Gilles Duceppe

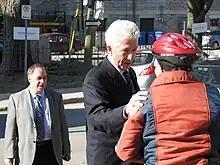
Gilles Duceppe discussing with a voter during the 2011 federal election campaign.

Duceppe's Bloc, along with the Stephen Harper's Conservatives and Jack Layton's NDP, worked together on November 28, 2005 to pass a motion of no confidence in the minority Liberal government of Prime Minister Paul Martin after findings in the Sponsorship Scandal. In the resultant 2006 federal election, many Bloc insiders believed that Duceppe's popularity, combined with the unpopularity of the federal Liberal Party in Quebec, would push the Bloc Québécois over the symbolic majority vote mark among Quebec voters. Many Quebec separatists felt that a strong performance by the Bloc in the 2006 federal election would boost the sovereignty movement and perhaps set the stage for a new referendum on secession after the anticipated Quebec provincial election expected in 2007. In actuality, a late surge in Conservative and federalist support kept the Bloc's share of the popular vote below 43% giving the Bloc only 51 seats. The Conservatives' gains in Quebec, as well as Ontario, gave the party enough seats to form a minority government with Harper as prime minister, replacing the Liberals' Paul Martin. The unimpressive and lackluster results on election night called into question the level of separatist support in Quebec.